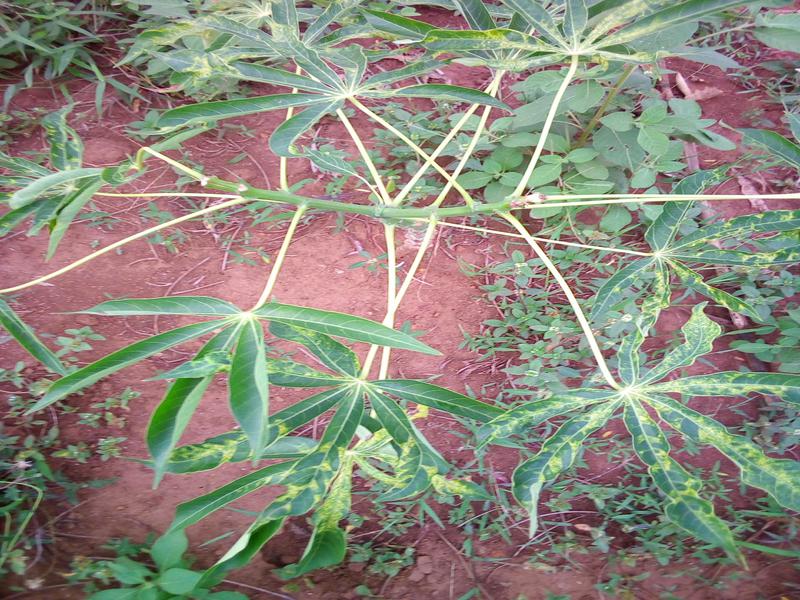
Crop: cassava
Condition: mosaic_disease